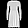
Label: Dress